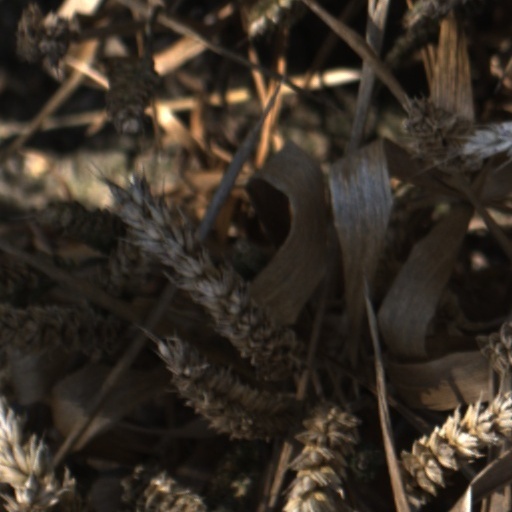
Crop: wheat